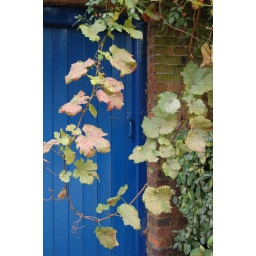
Near the big church in St Albans. This is a door that makes me smile.